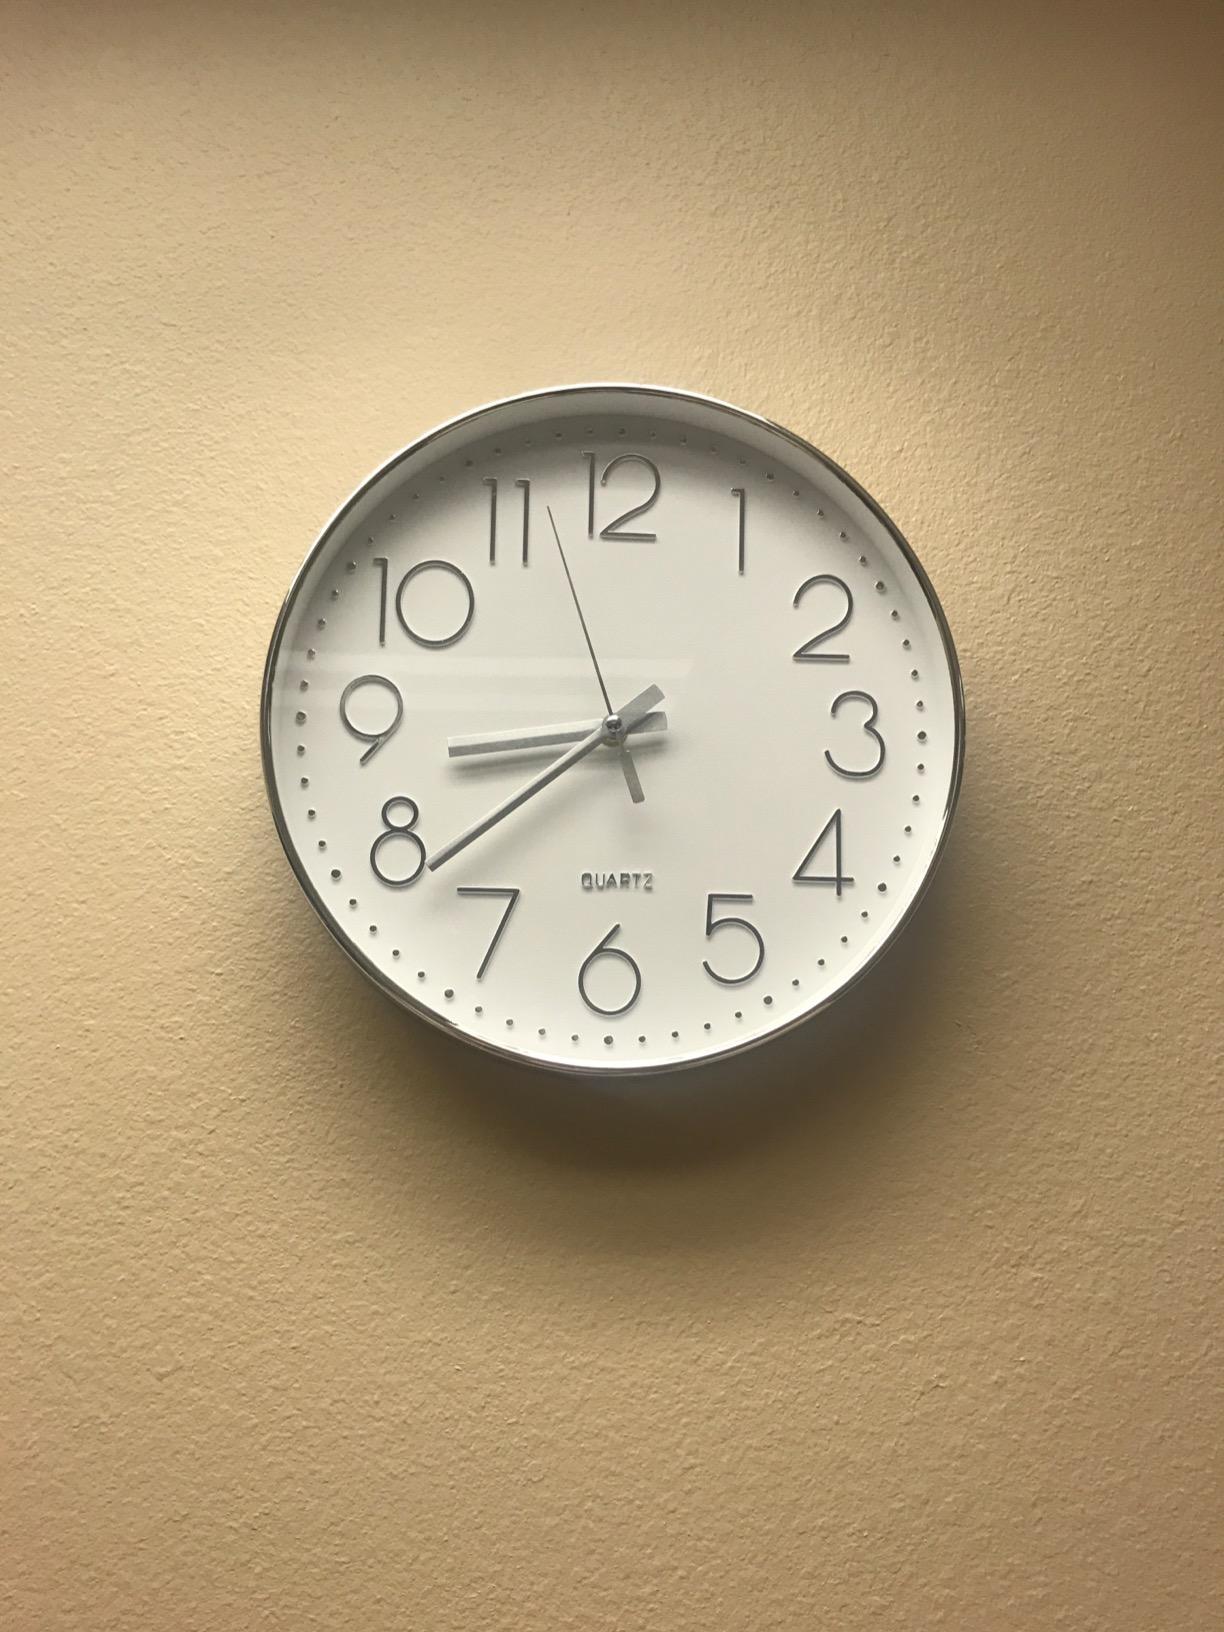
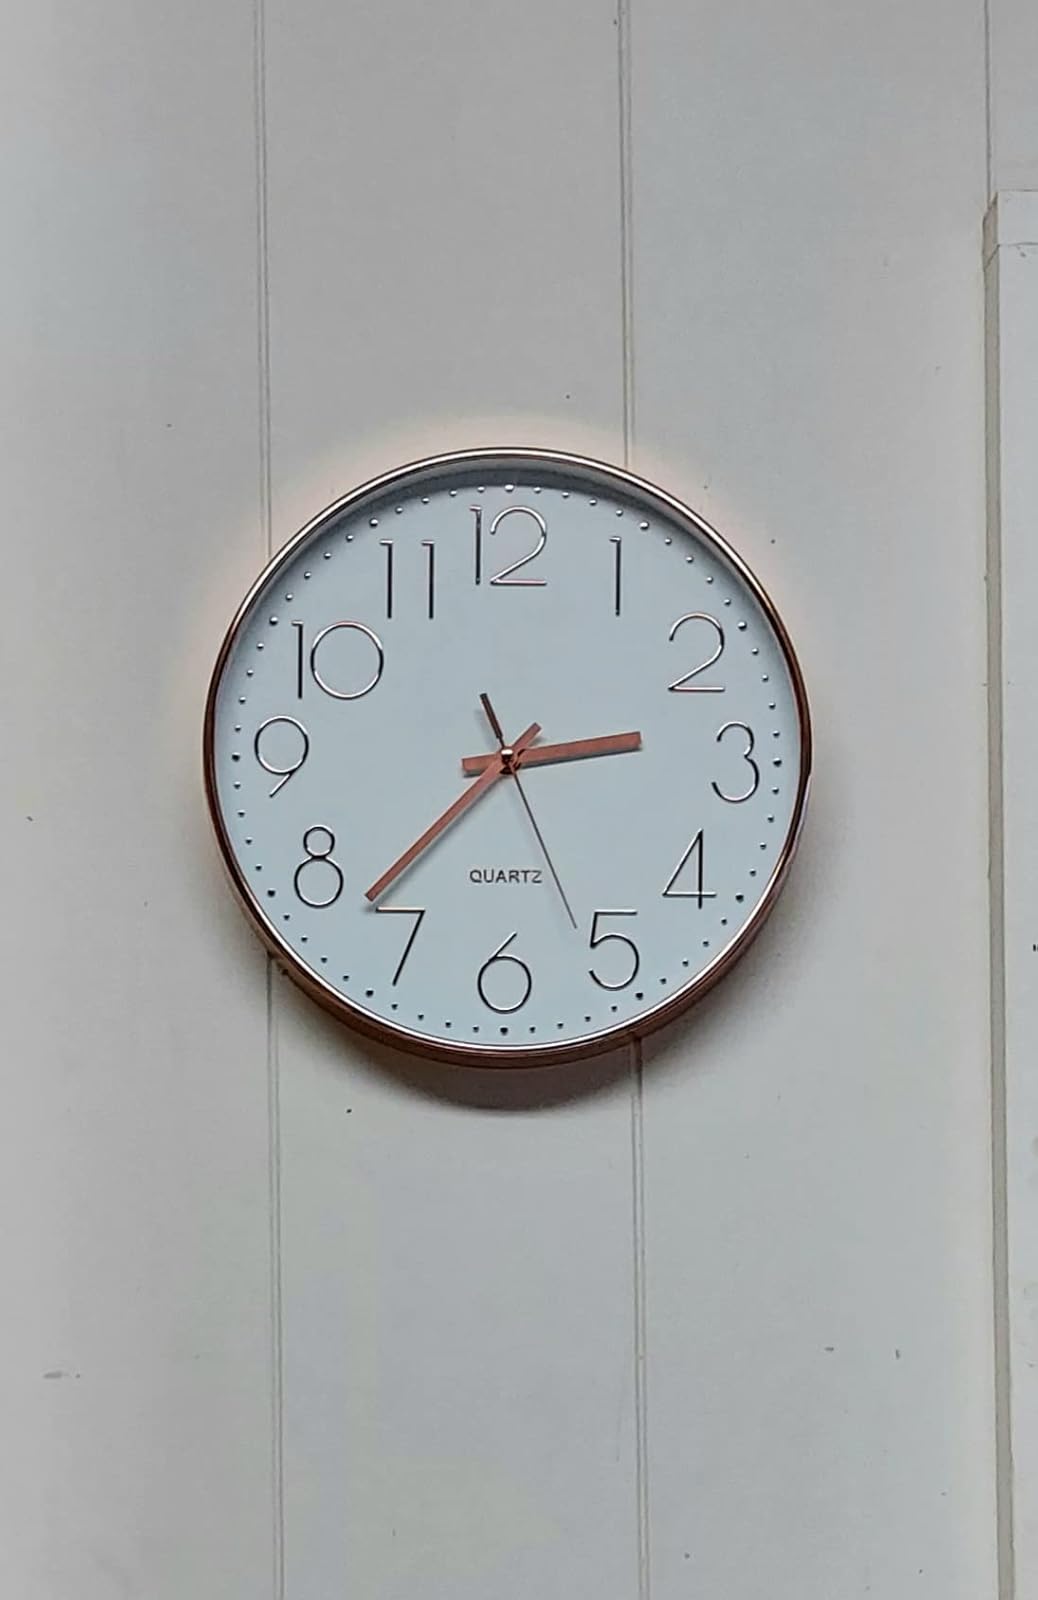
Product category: clock
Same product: no